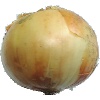
Label: Onion White 1